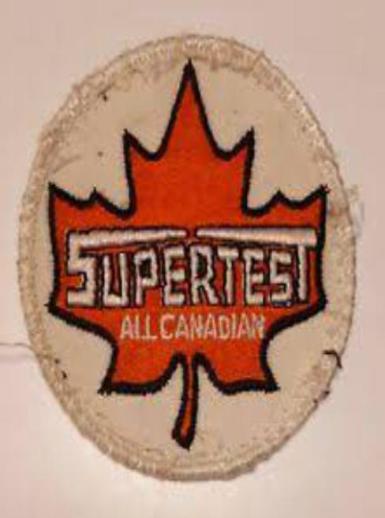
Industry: Transportation